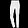
Label: Trouser